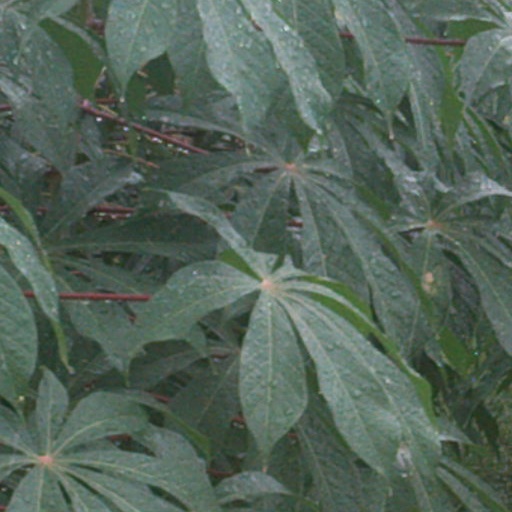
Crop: cassava